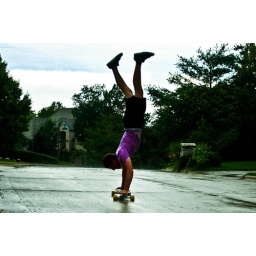
If you look closely to the street in the background, you can see the water evaporating and steaming.